Prince Władysław's March on Moscow

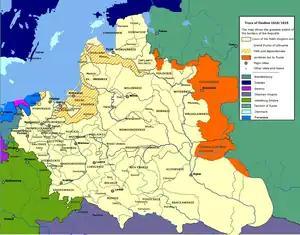
The territories ceded to the Polish-Lithuanian Commonwealth in accordance with the Truce of Deulino are highlighted in orange

On October 8, near Tushino, the Cossacks joined forces with prince Władysław. As a gift, the Cossacks presented the prince with the voivode of Livny and Yelets, tsarist ambassadors and captured Tatars. On the eve of Sahaidachny's arrival, Lithuanian hetman Jan Karol Chodkiewicz devised a plan to capture Moscow. This plan was to storm the capital from several sides at the same time, with the main strikes near the Arbat and Tver gates. The main attacking force was Polish troops and mercenaries. The Cossack army was divided into several parts, some of them went to storm the fort from the Moskva river, the rest had to act as a reserve and distract the tsarist troops from the main directions.